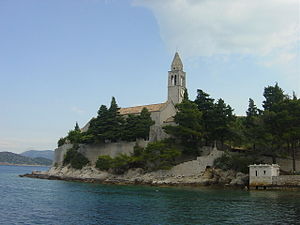
Øer i Middelhavet / Efter land / Kroatien
Fransiskansk kloster ved havnen på Lopud
Dette er en liste over øer i Middelhavet, et indhav mellem Europa og Afrika, med Vestasien i øst og Atlanterhavet i vest.